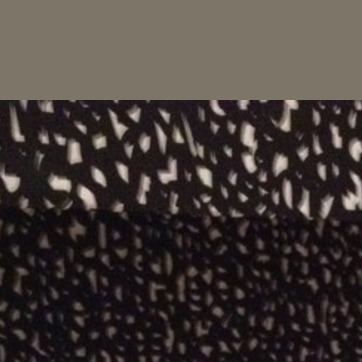
Material: wallpaper